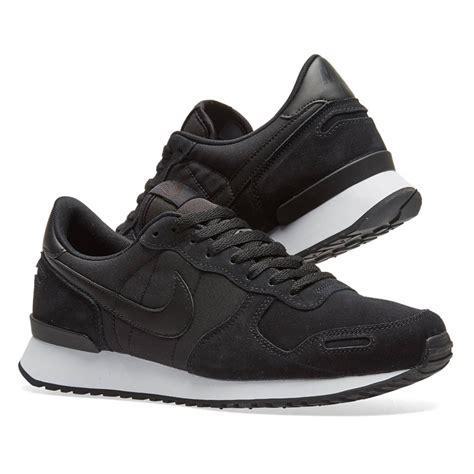
Brand: Nike
Model: Air Vortex